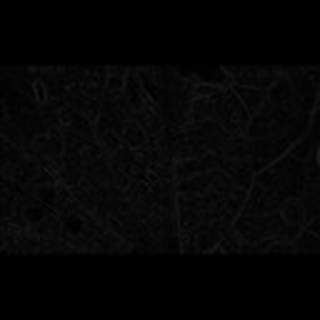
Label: cotton_powdery_mildew